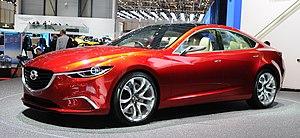
Salon international de l'automobile de Genève 2012